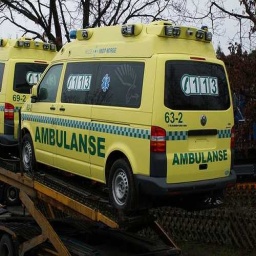
Label: ambulance